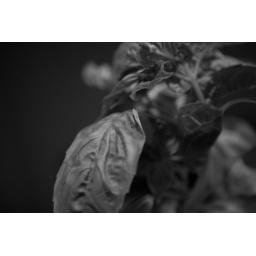
174/365Basil in my house can only mean one thing: pizza